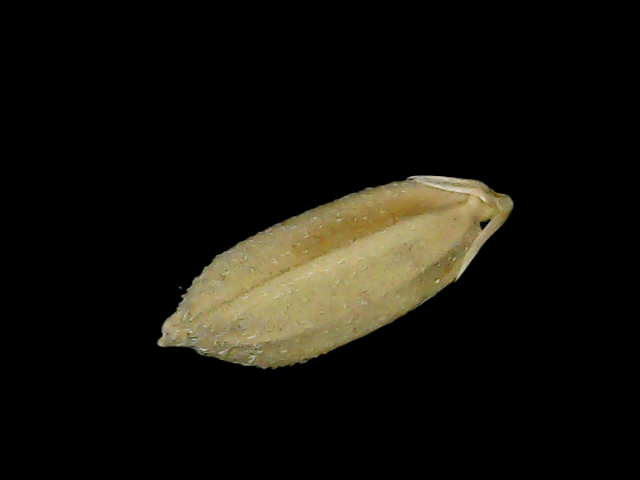
Rice variety: Bd52